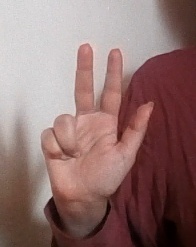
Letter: al